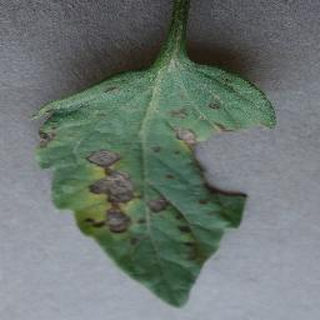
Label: tomato_early_blight